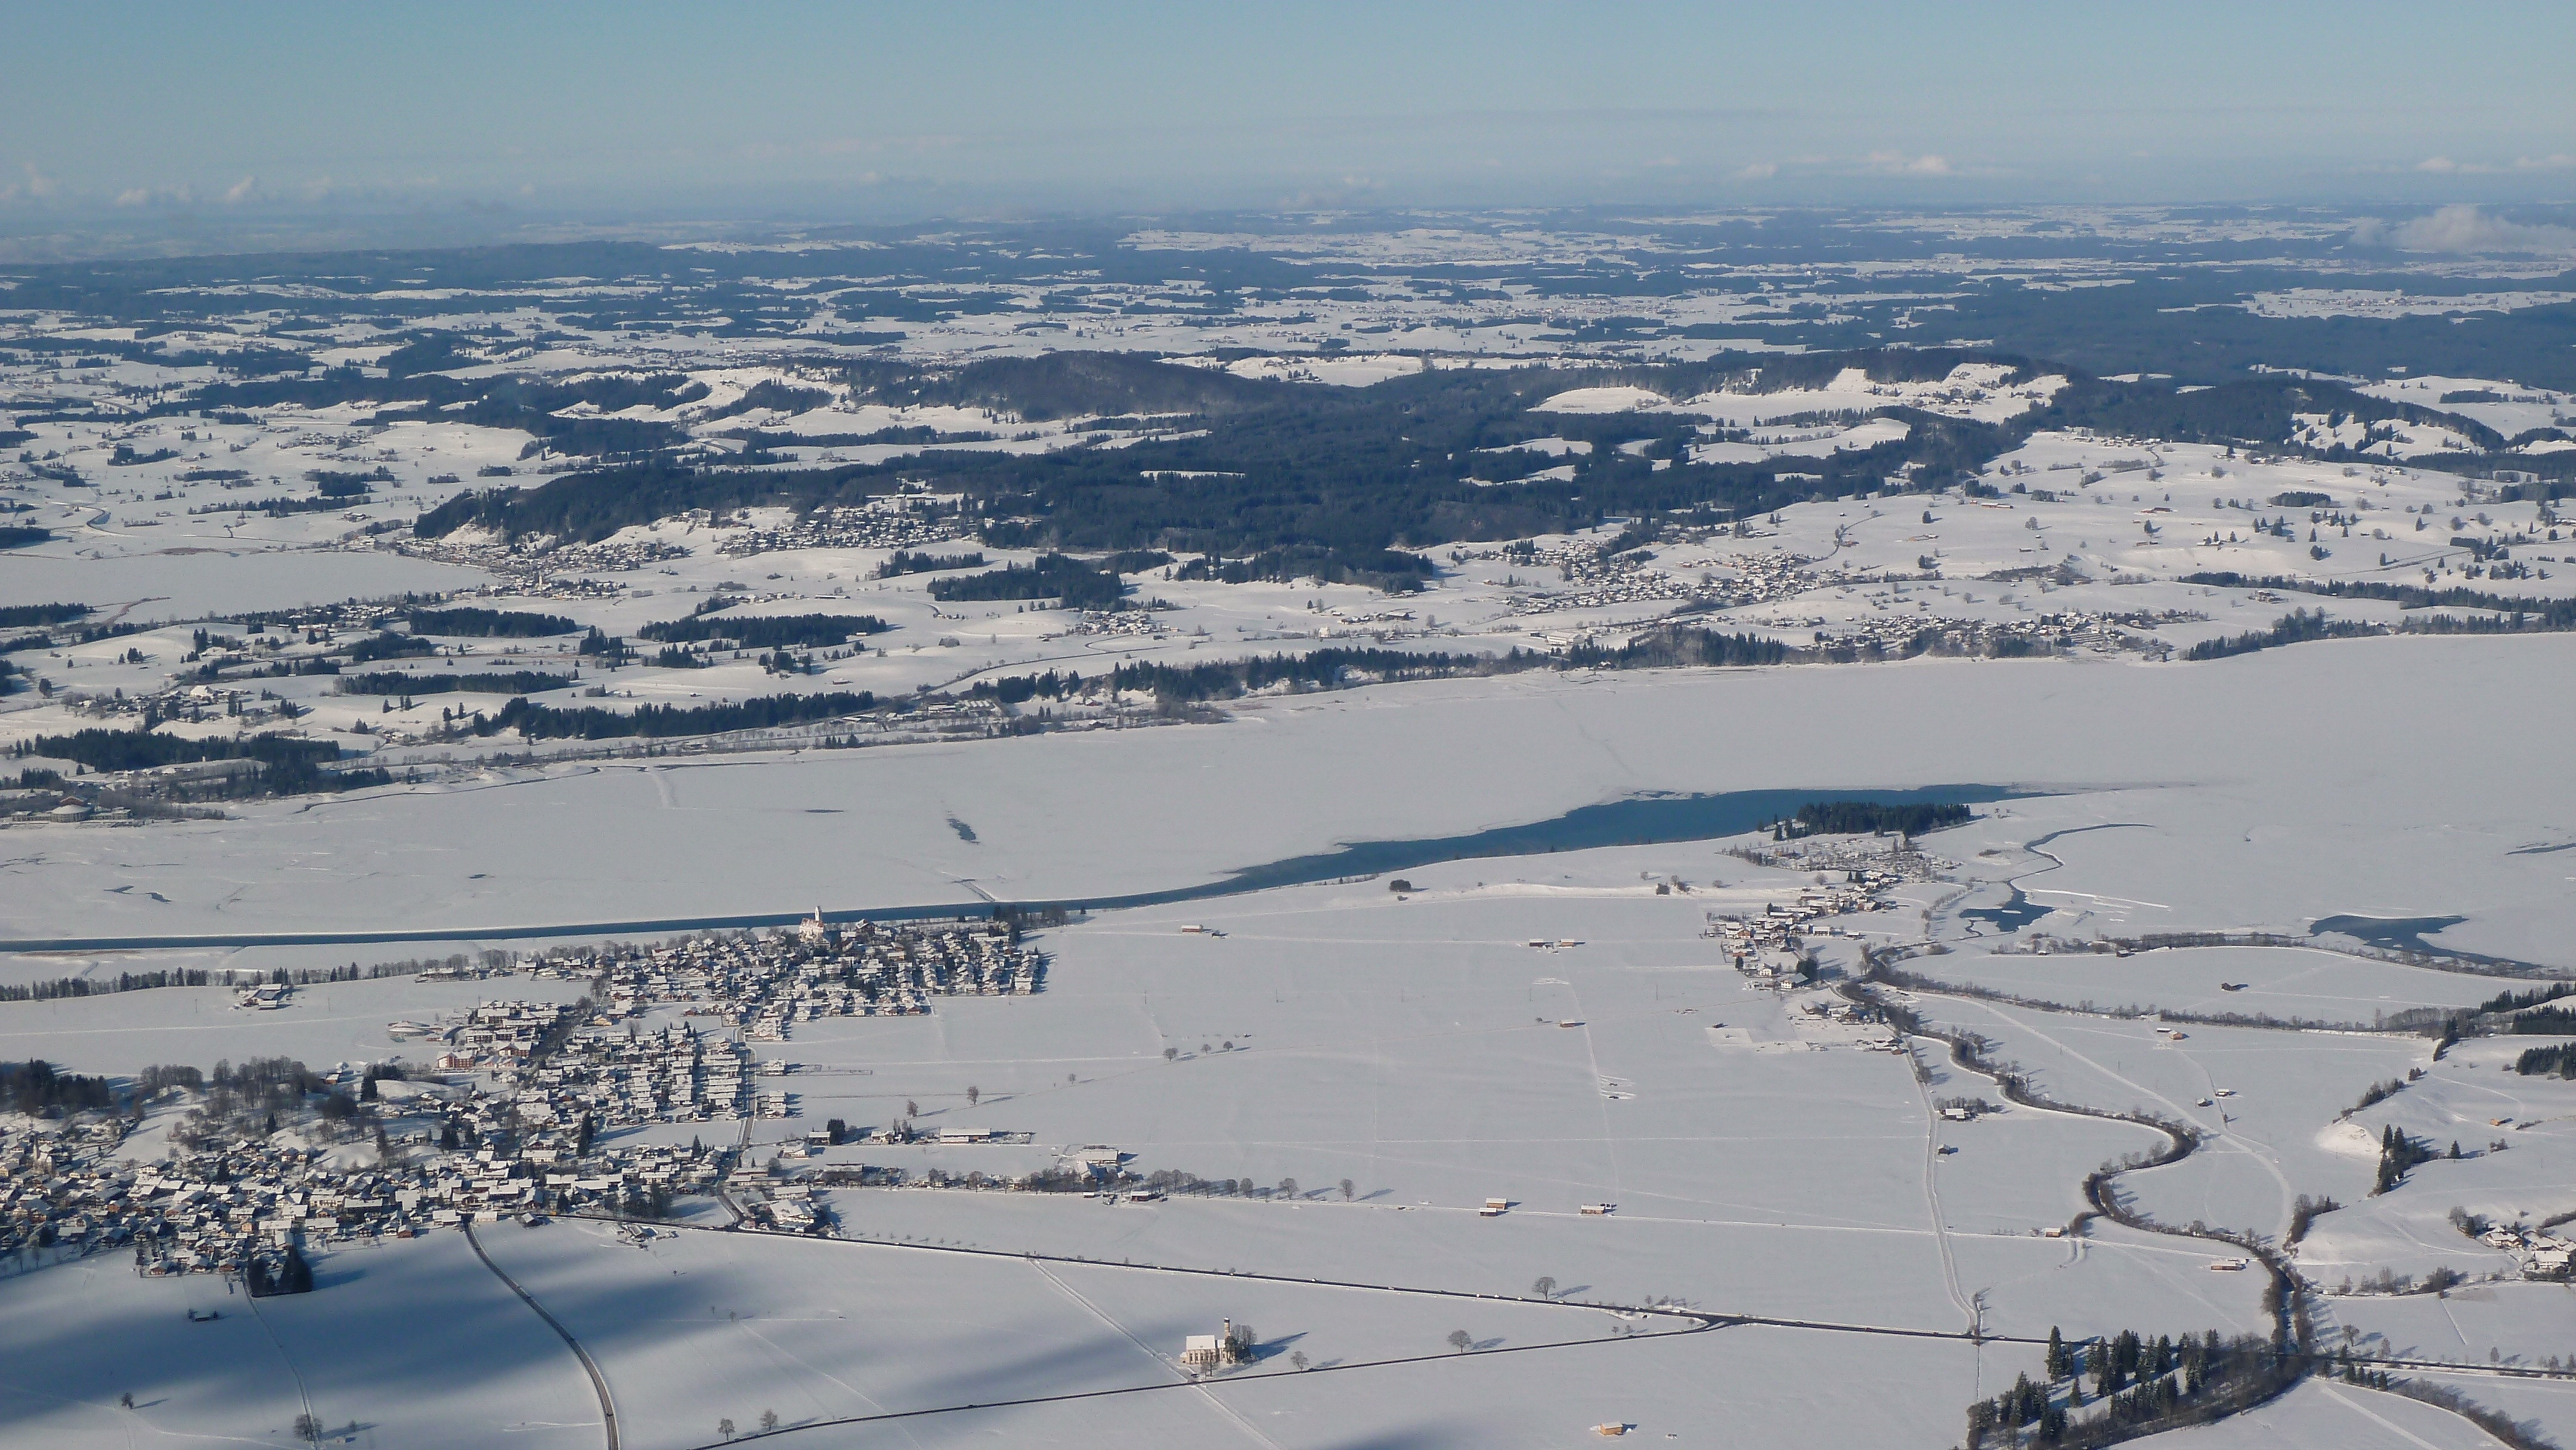
mountain, snow, winter, mountain range, panorama, ice, weather, arctic, season, outlook, plateau, piste, tundra, freezing, arctic ocean, aerial photography, tegelberg, lake forggensee, atmosphere of earth, mountainous landforms, geological phenomenon, allgau